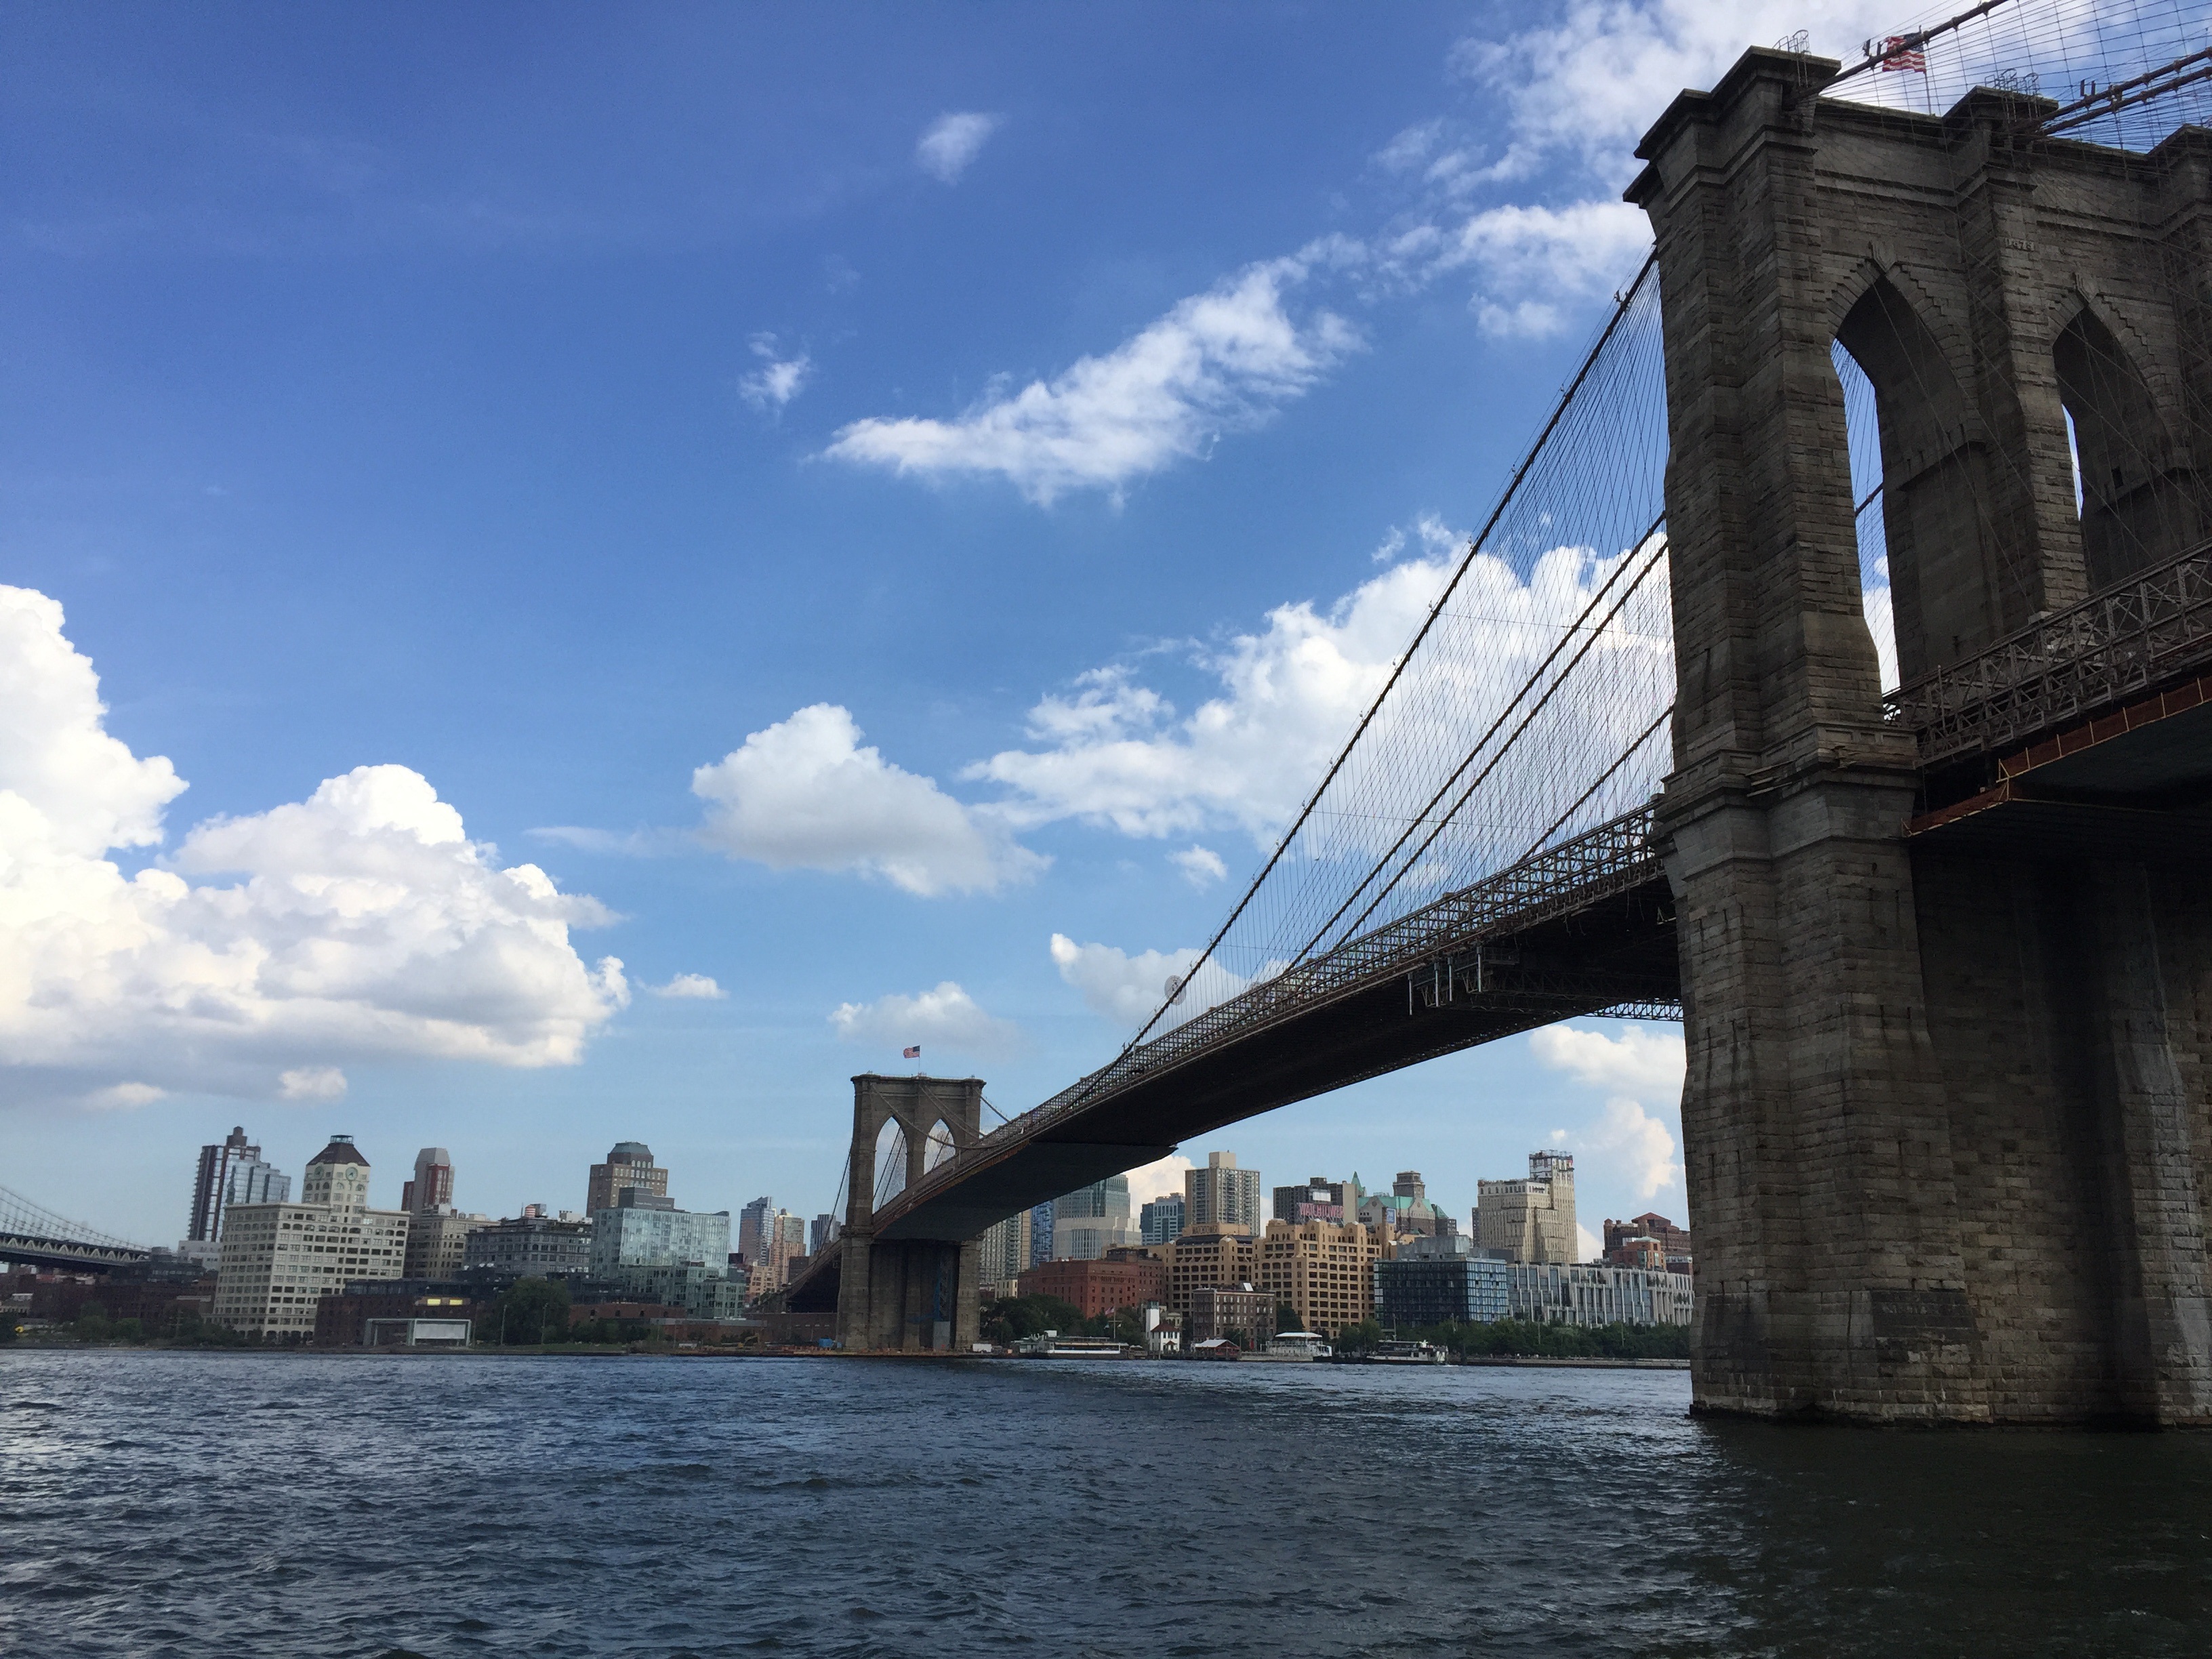
sea, bridge, skyline, city, new york, river, cityscape, brooklyn bridge, landmark, waterway, united states, human settlement